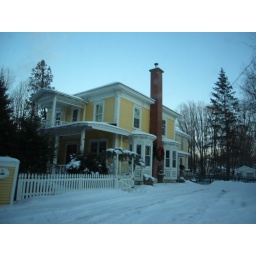
I'm beginning to wonder why so many houses are painted yellow in that area.